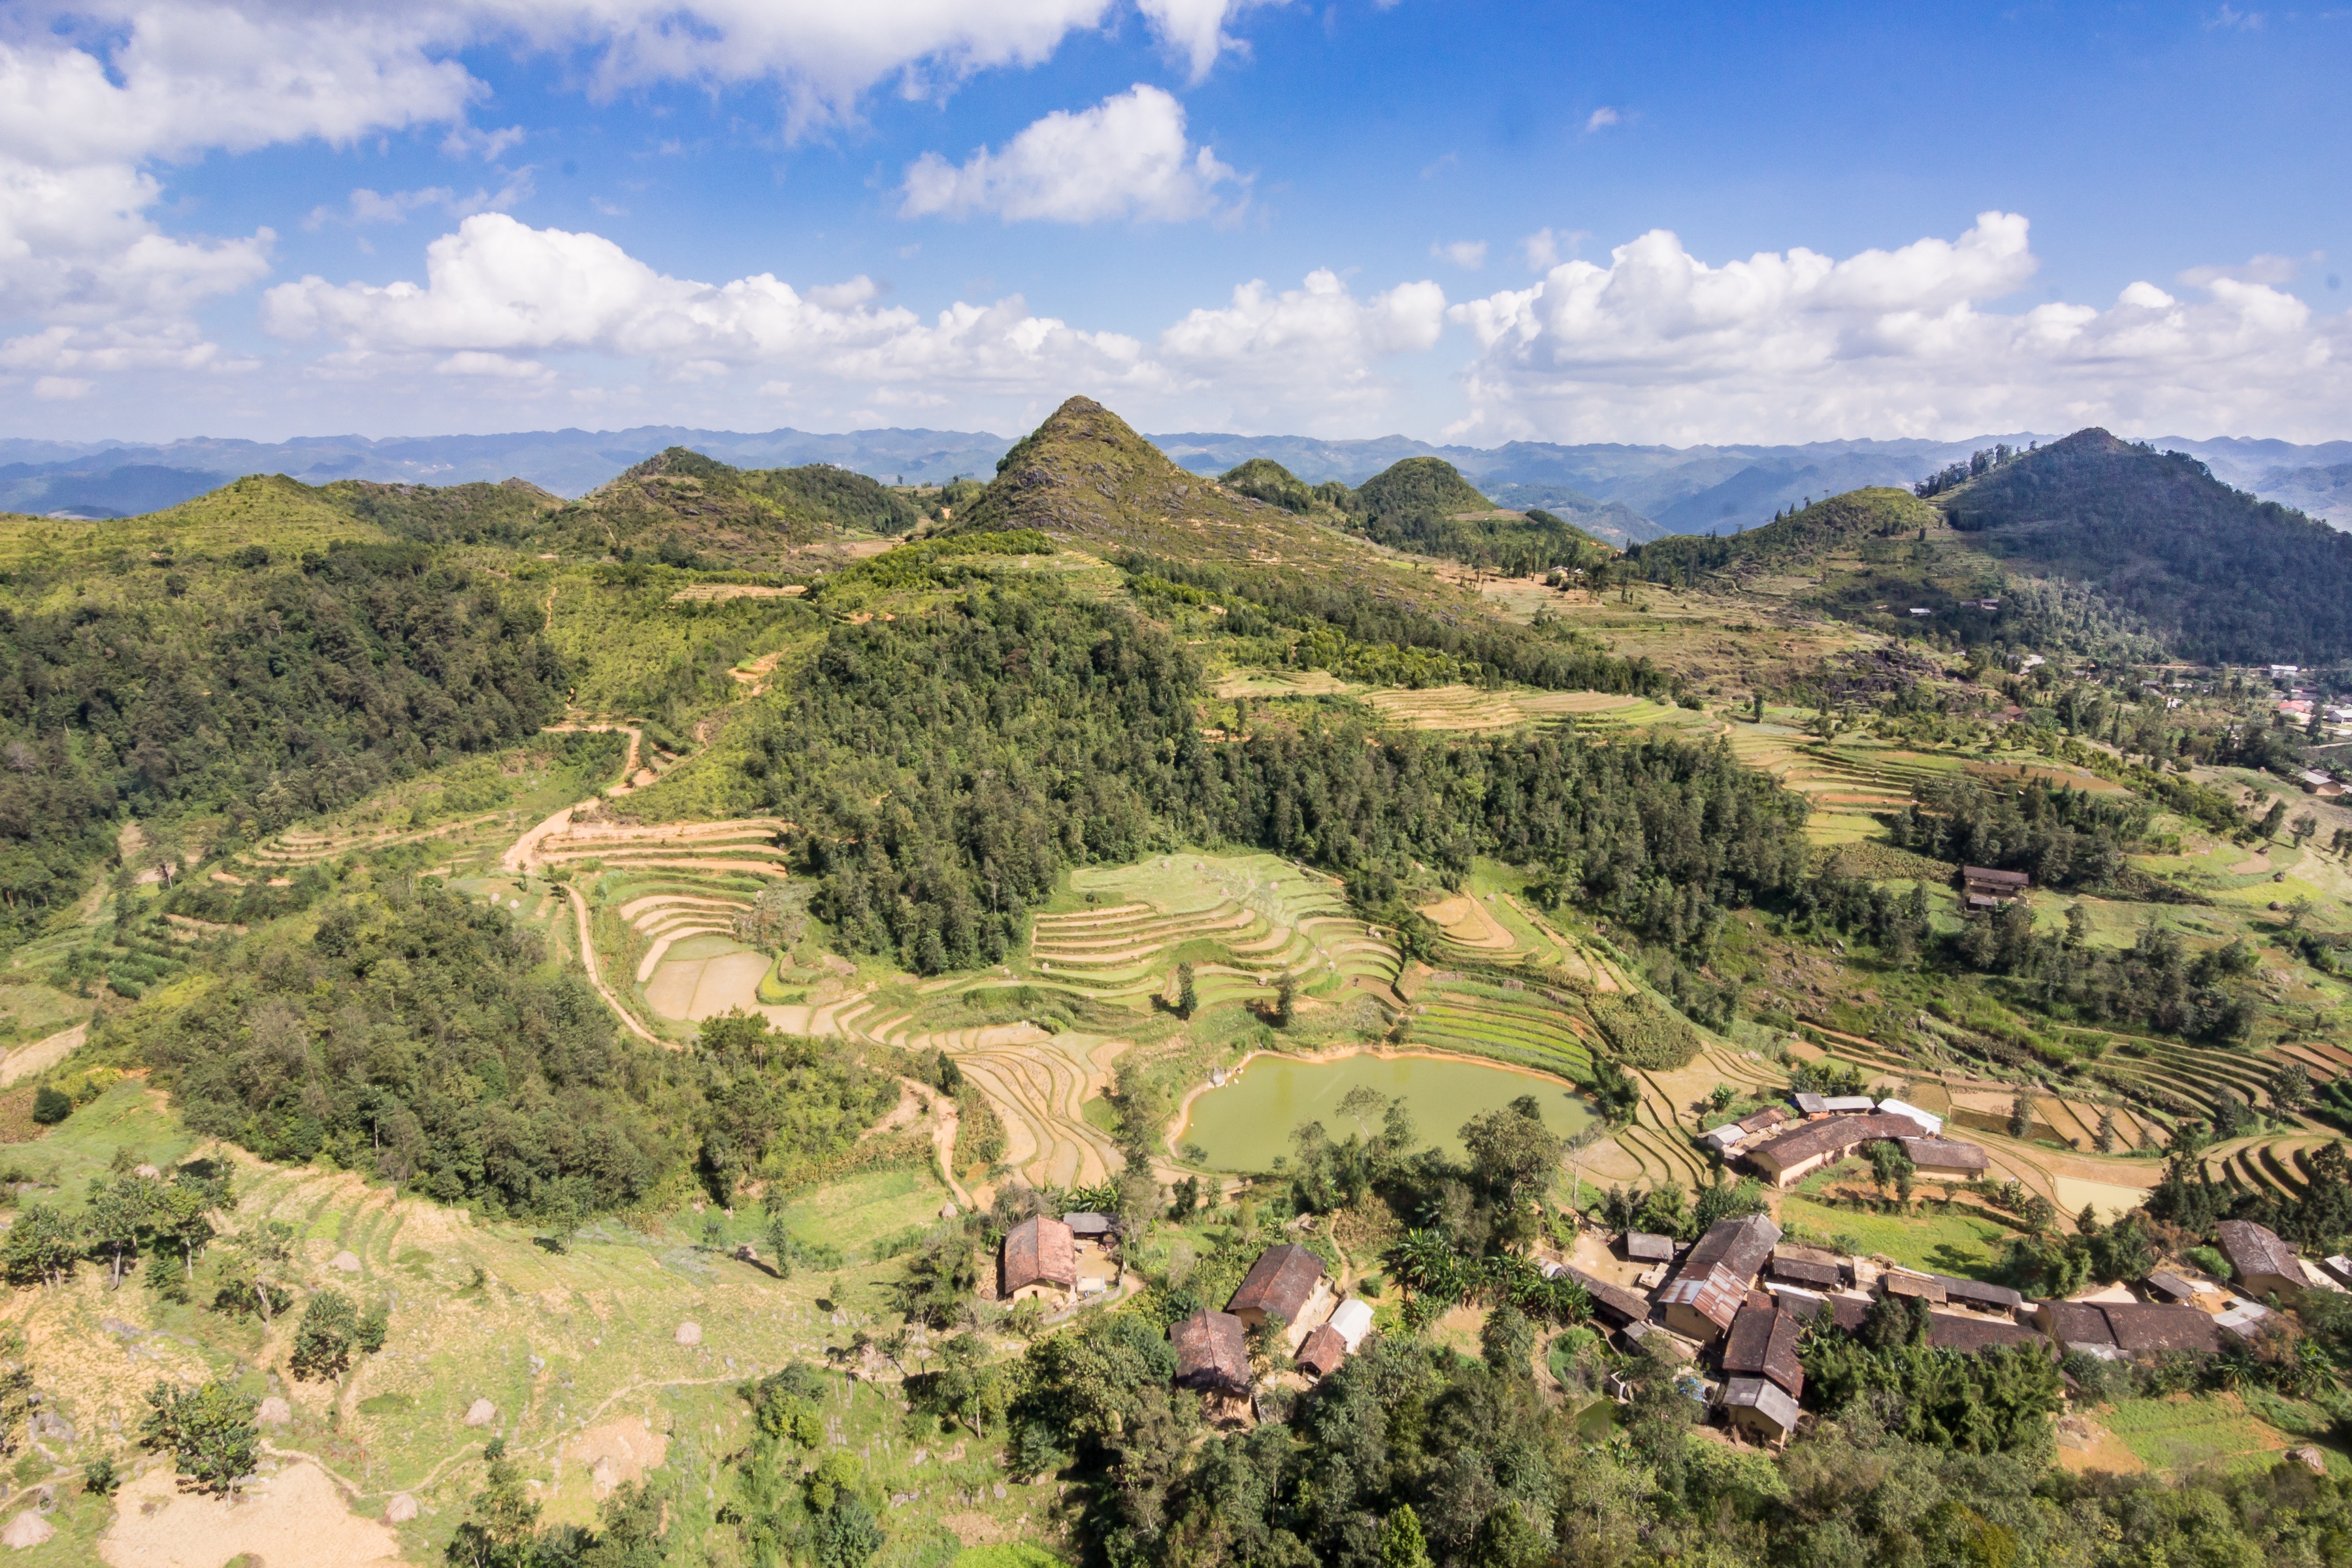
landscape, mountain, hill, valley, mountain range, panorama, travel, village, environment, green, asia, agriculture, ridge, mountains, plateau, estate, vietnam, ecosystem, rural area, paddy, aerial photography, rice paddies, rice field, geographical feature, mountainous landforms, lung cu tower, ha giang province